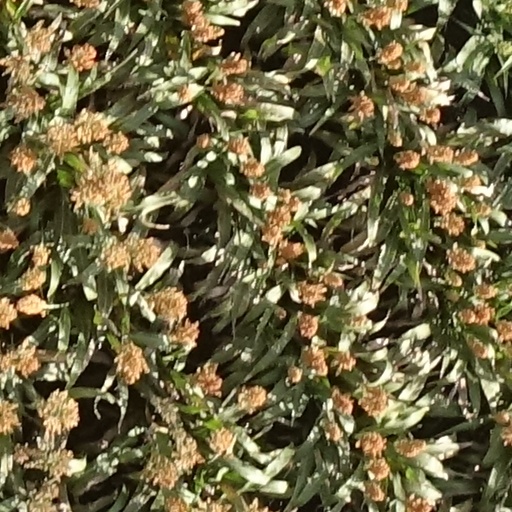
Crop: sorghum